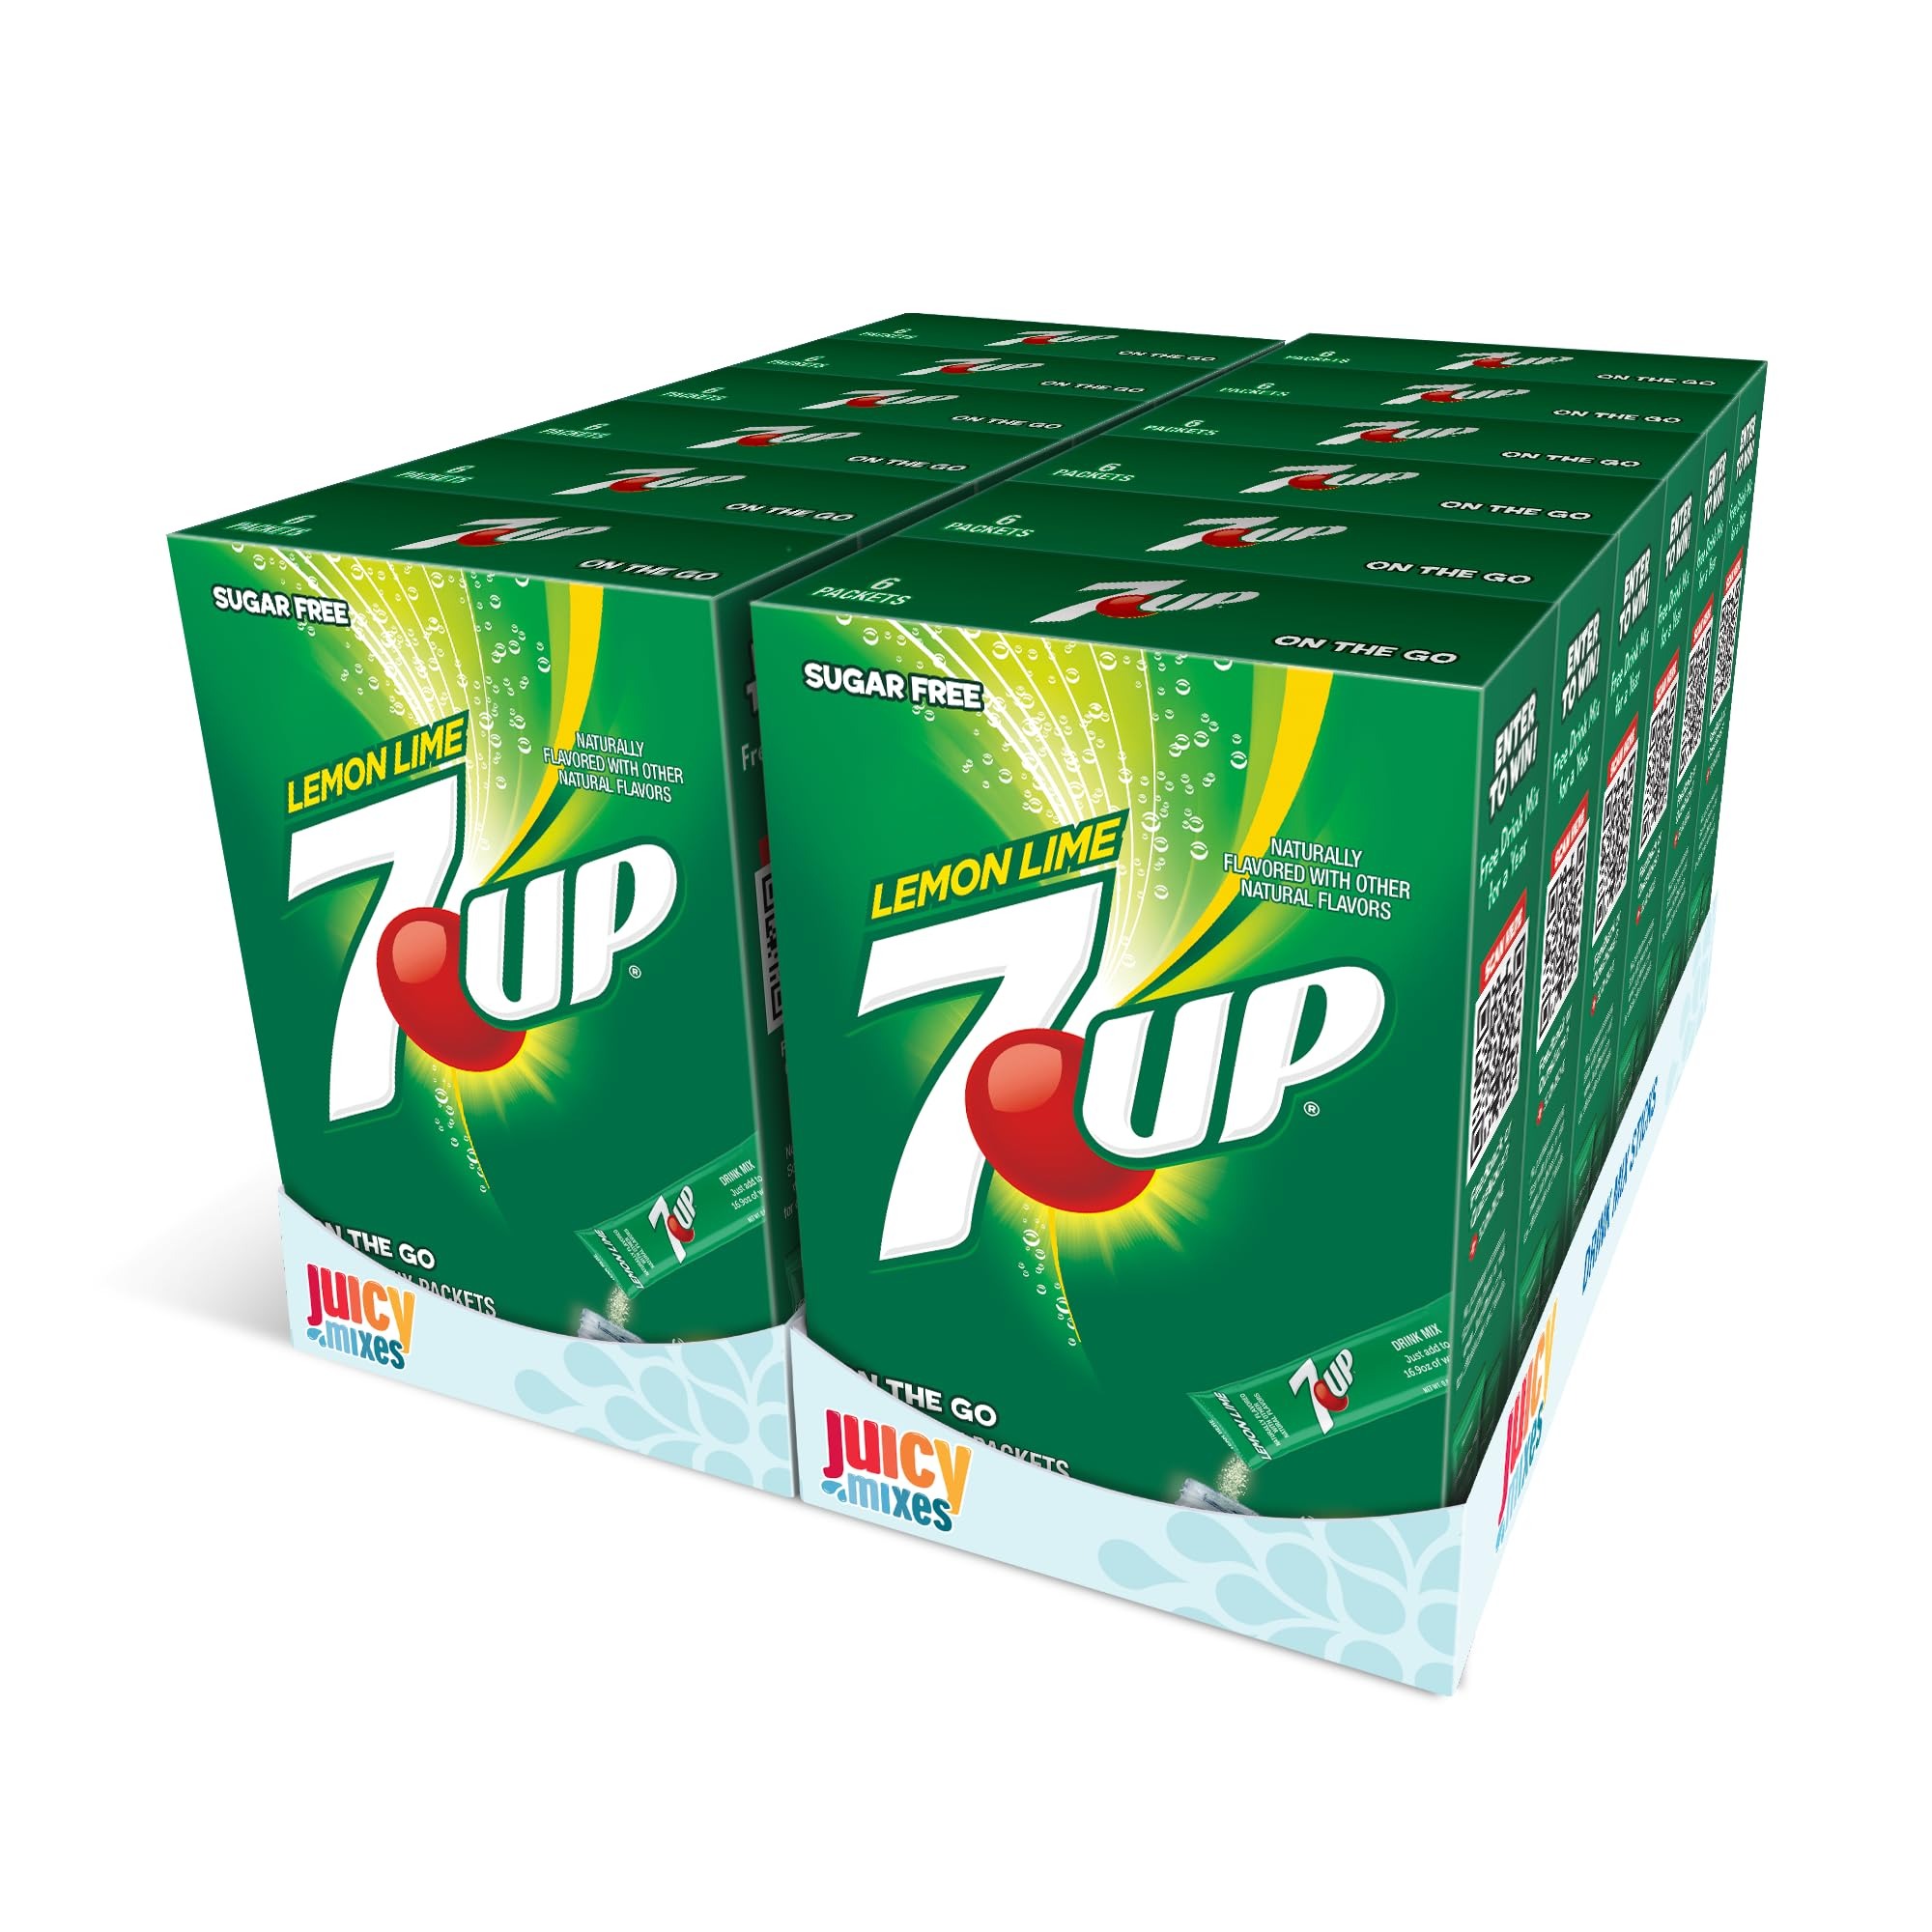
Item Name: 7-UP Powder Drink Mix – Sugar Free & Delicious (Lemon Lime, 72 Sticks)
Bullet Point 1: WANT TO TAKE YOUR FAVORITE 7-UP SODA WITH YOU BUT LEAVE ALL OF THE SUGAR BEHIND?
Bullet Point 2: 0 SUGAR & 10 OR FEWER CALORIES – These drink mixes are sugar free, offering a tasty way to stay hydrated while cutting the sugary drinks out of your family’s diet. Instead of sugary juice, drink flavored water. Instead of sugary soda, mix 7-UP into your SodaStream.
Bullet Point 3: MAKES 72 DRINKS - Easy to make, just empty 1 packet into your bottle of water (16.9fl oz), shake until dissolved, enjoy!
Bullet Point 4: DRINK MORE WATER – Doctors recommend drinking 8 glasses of water per day. Staying hydrated helps with cardiovascular health, energy levels, brain function, weight loss, clear skin and so much more!
Bullet Point 5: SATISFACTION GUARANTEE-- If you are not totally satisfied with your order, just message us directly and we will refund your order. 7-UP drink mixes were created by our family business to make staying hydrated fun!
Value: 5.57
Unit: Ounce

Price: 24.88